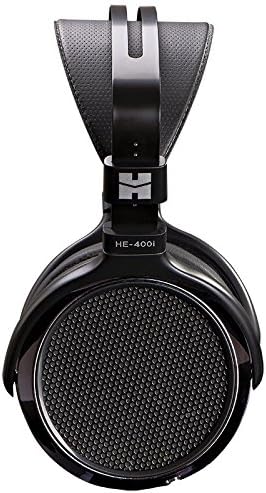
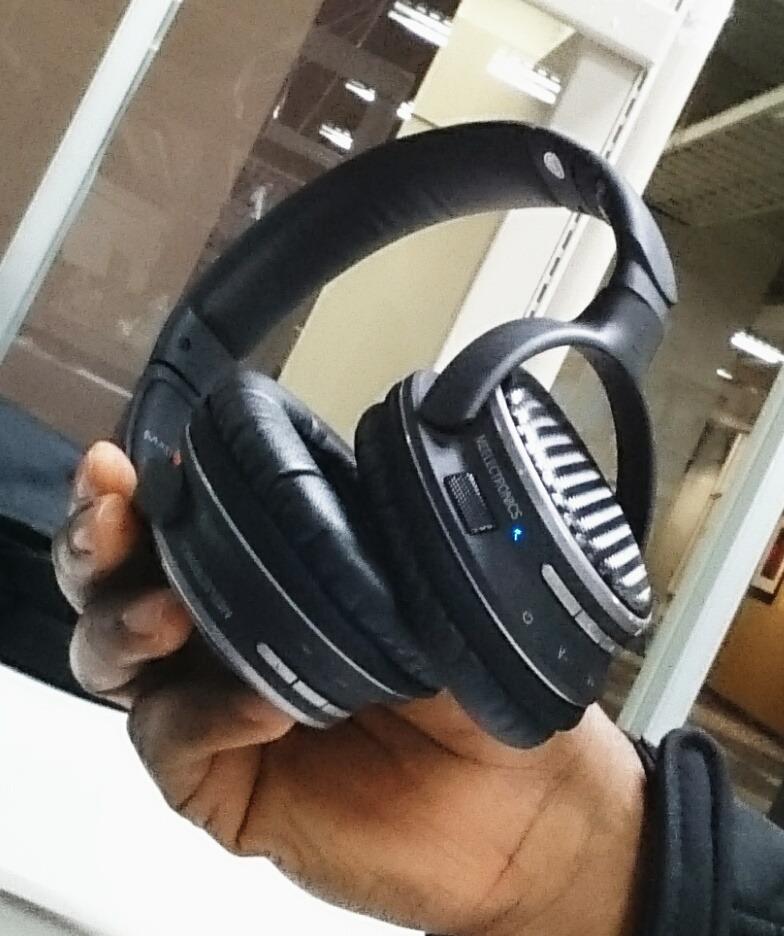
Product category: headphones
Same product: no